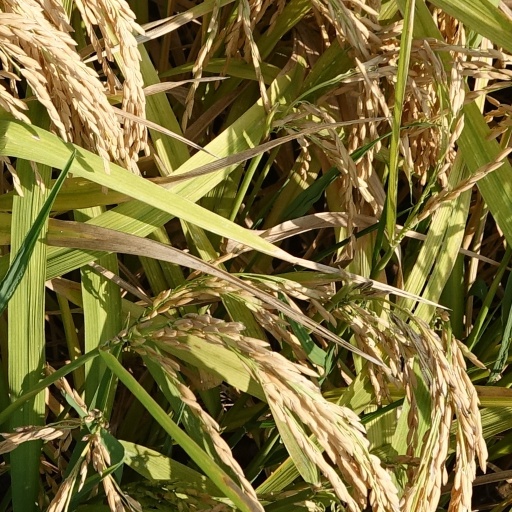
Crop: rice